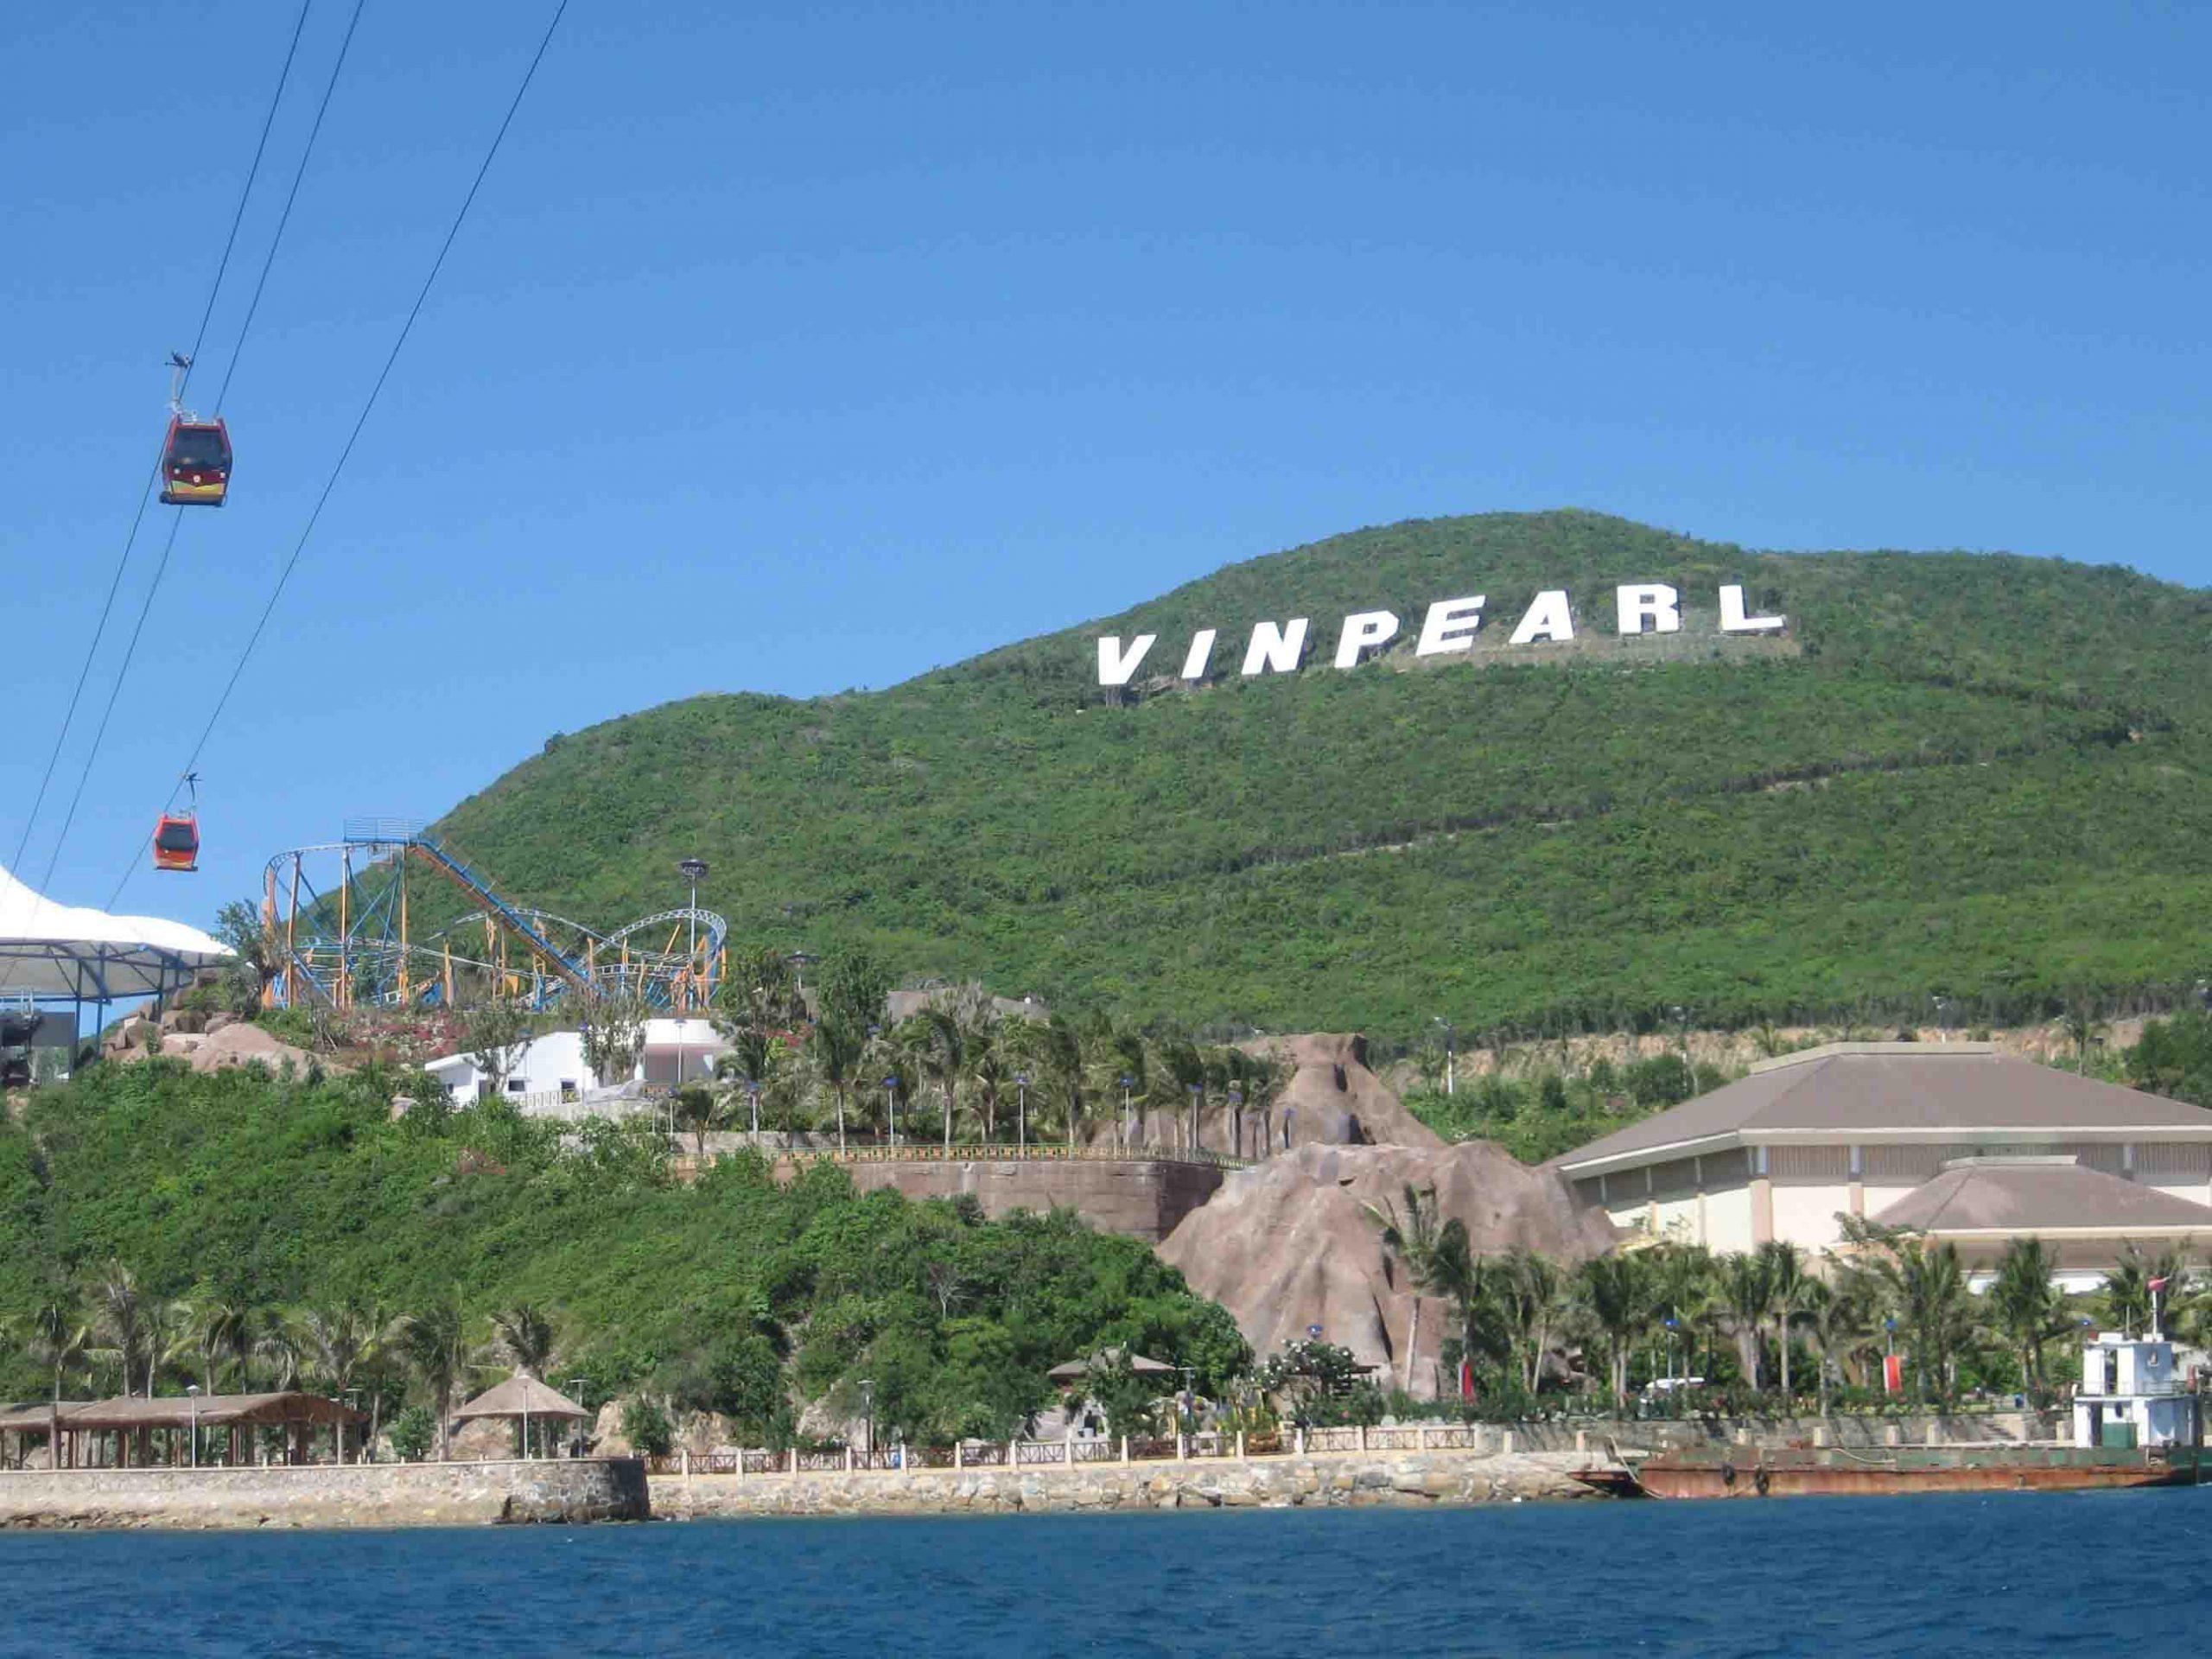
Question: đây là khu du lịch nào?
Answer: khu du lịch vinpearl